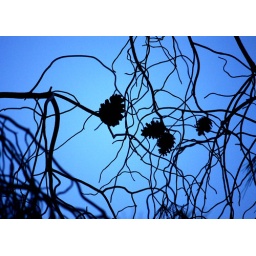
Very early morning, a view through the pine tree in the neighbor's yard.